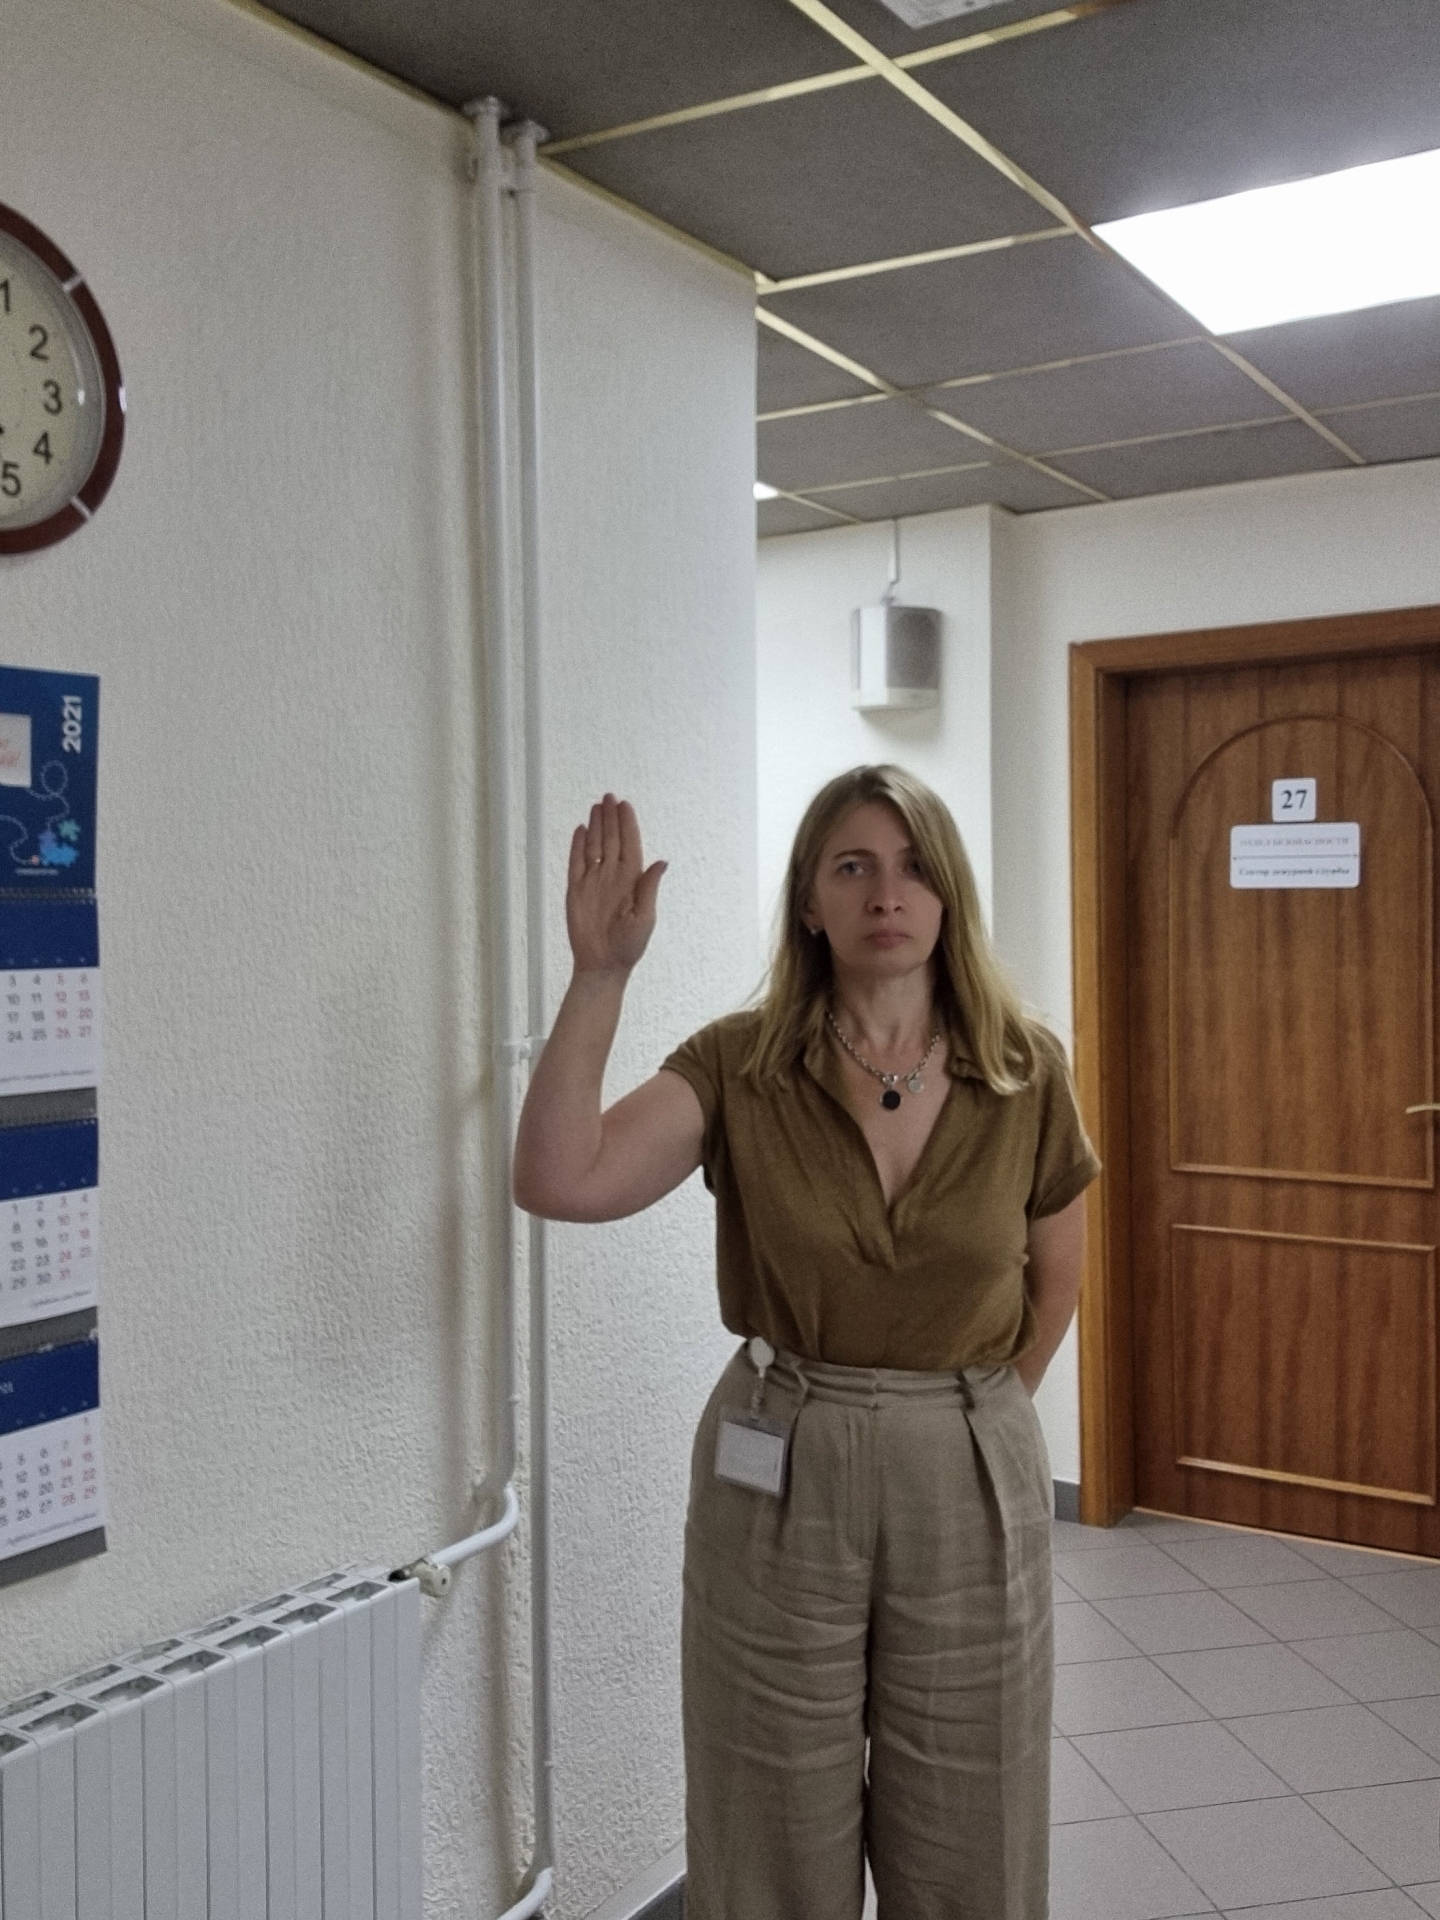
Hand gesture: stop